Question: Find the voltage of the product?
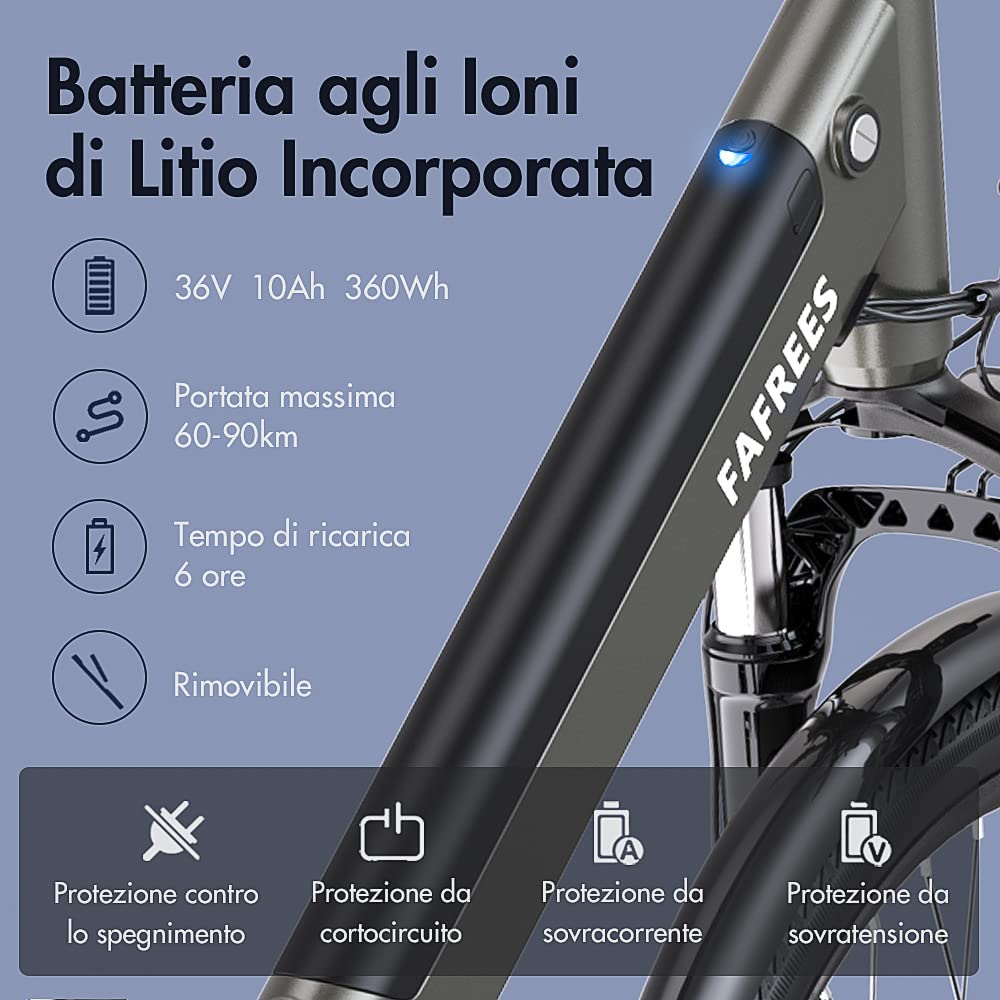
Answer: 36.0 volt